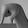
ASL letter: Q